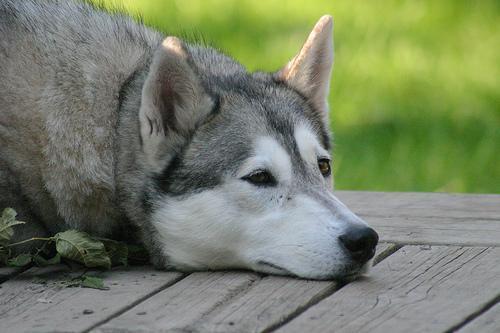
Eskimo_dog